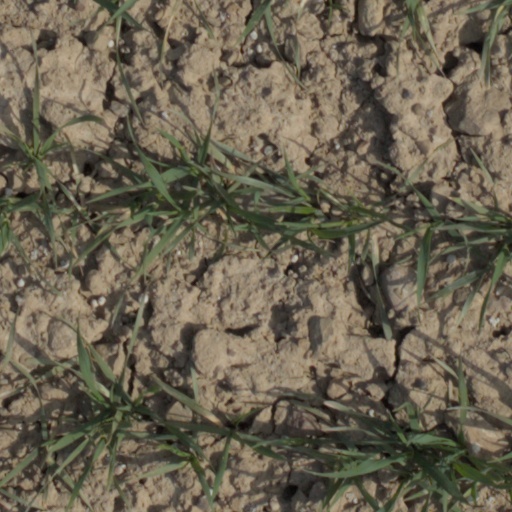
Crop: wheat